Dušan Bulut

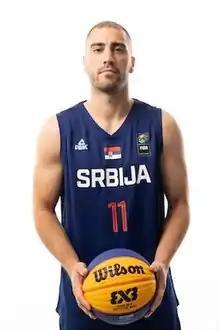
Bulut in 2019

Dušan Domović Bulut (born 23 October 1985) is a Serbian professional basketball player who is former world No. 1 ranked in men's individual 3x3 rankings by the International Basketball Federation (FIBA). He plays for Aliens and Serbia men's national 3x3 team. He is widely considered to be the greatest 3x3 basketball player of all time.